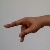
The image shows a hand gesture representing the letter 'P' in Indian Sign Language.